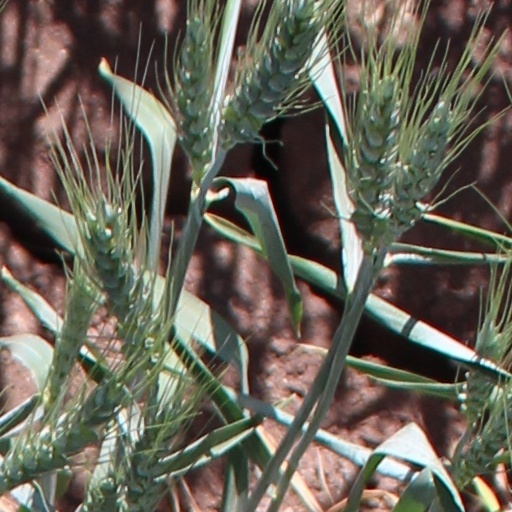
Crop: wheat